Aspidella

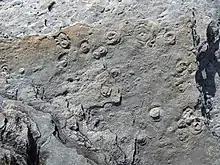
1-2 centimetre-wide "Aspidella" discs (and some smaller mm-sized individuals) on a bedding surface of the Fermeuse Formation near Ferryland, Newfoundland

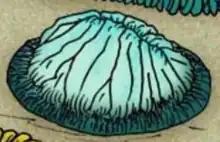
Artists interpretation of the rare Taphomorph of "Aspidella", "Wigwamiella enigmatica"

"Aspidella" is derived from the Latin diminutive of Ancient Greek "aspis" (Ασπις, a round shield), and "terranovica" is Latin for "from the new land" (i.e. Newfoundland).